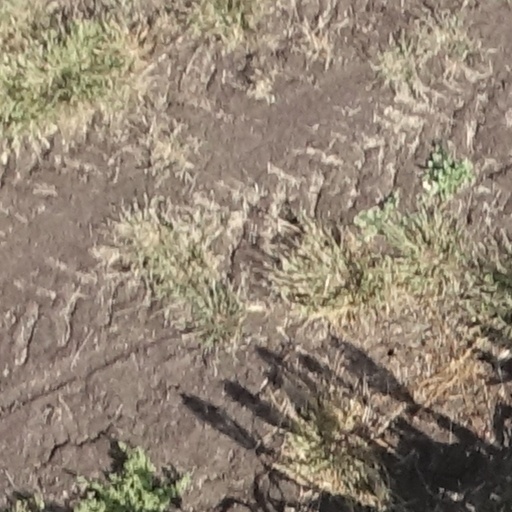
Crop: sorghum